La Loche Community School

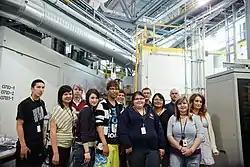
Students from La Loche Community School at the synchrotron in Saskatoon

Students from the school have taken part in an educational program at the Canadian Light Source synchrotron in Saskatoon on two occasions, looking at the effects of acid rain on the local environment. In May 2012, La Loche Community School students became the first to use the purpose-built educational beamline at the synchrotron.